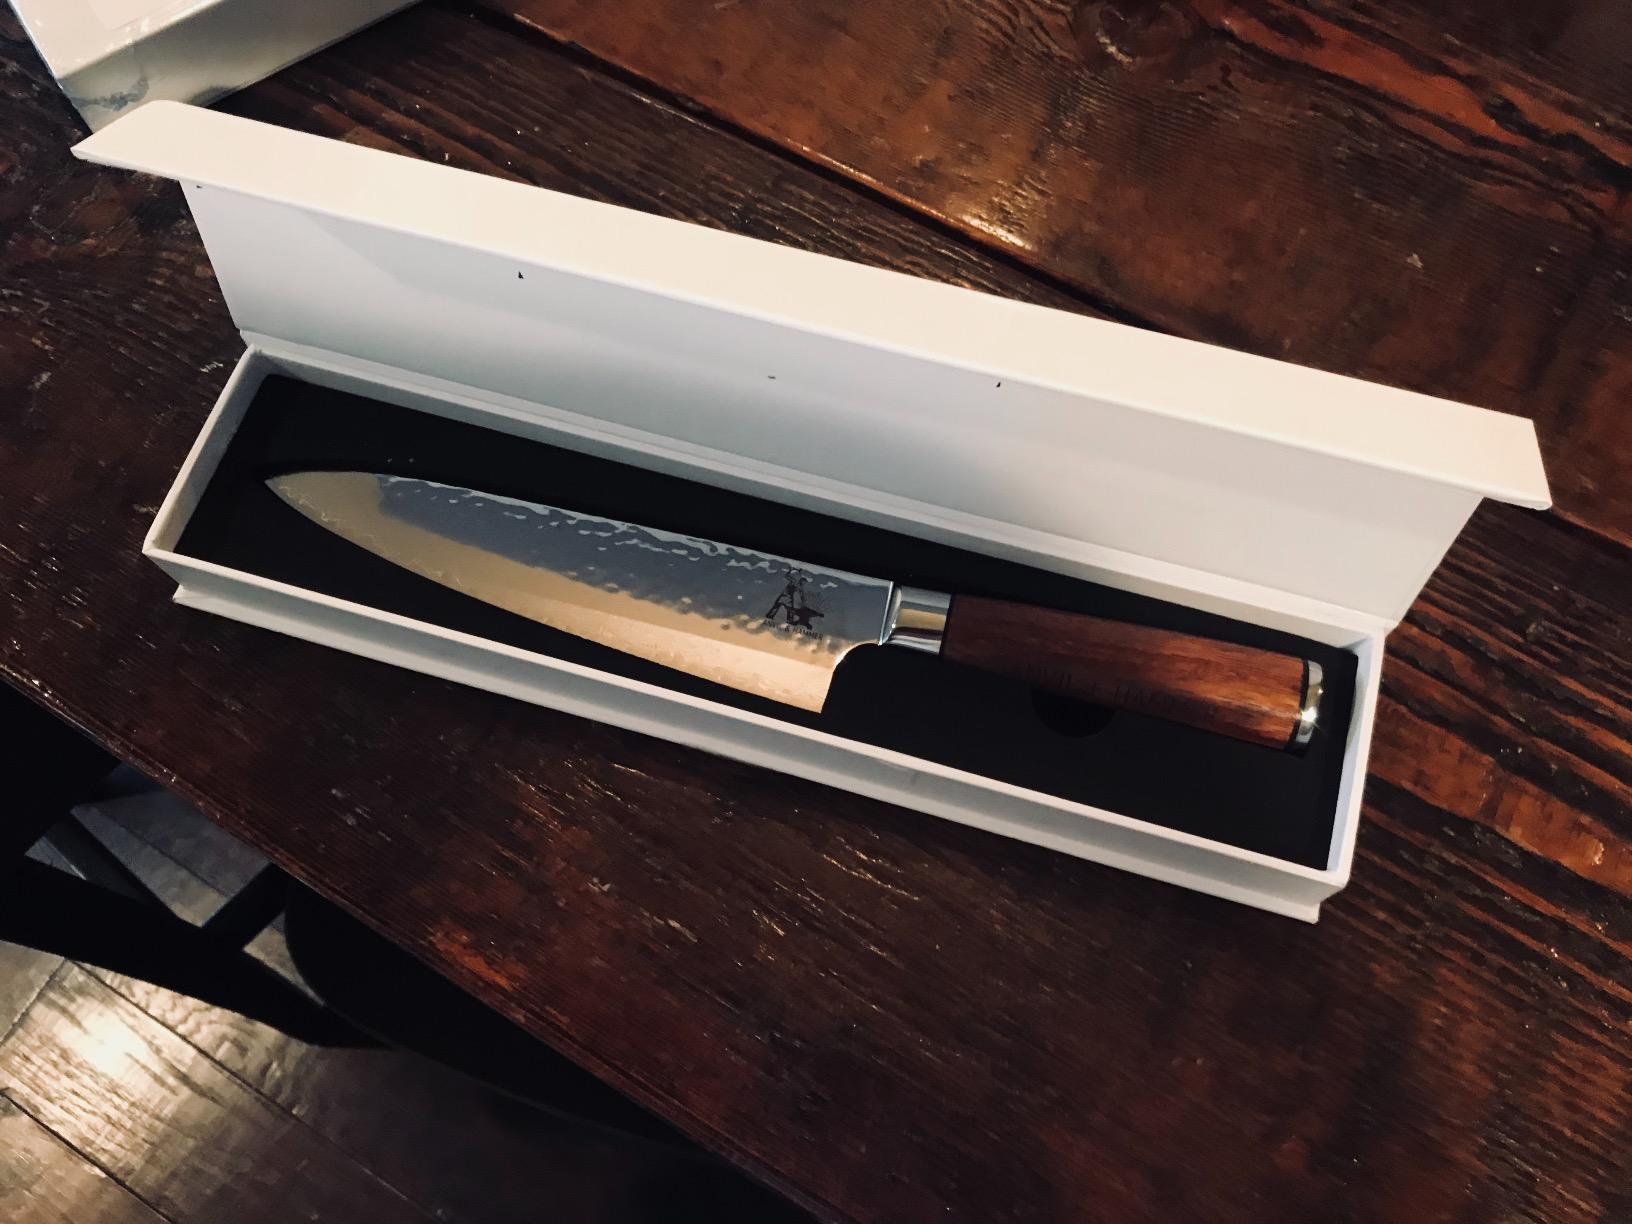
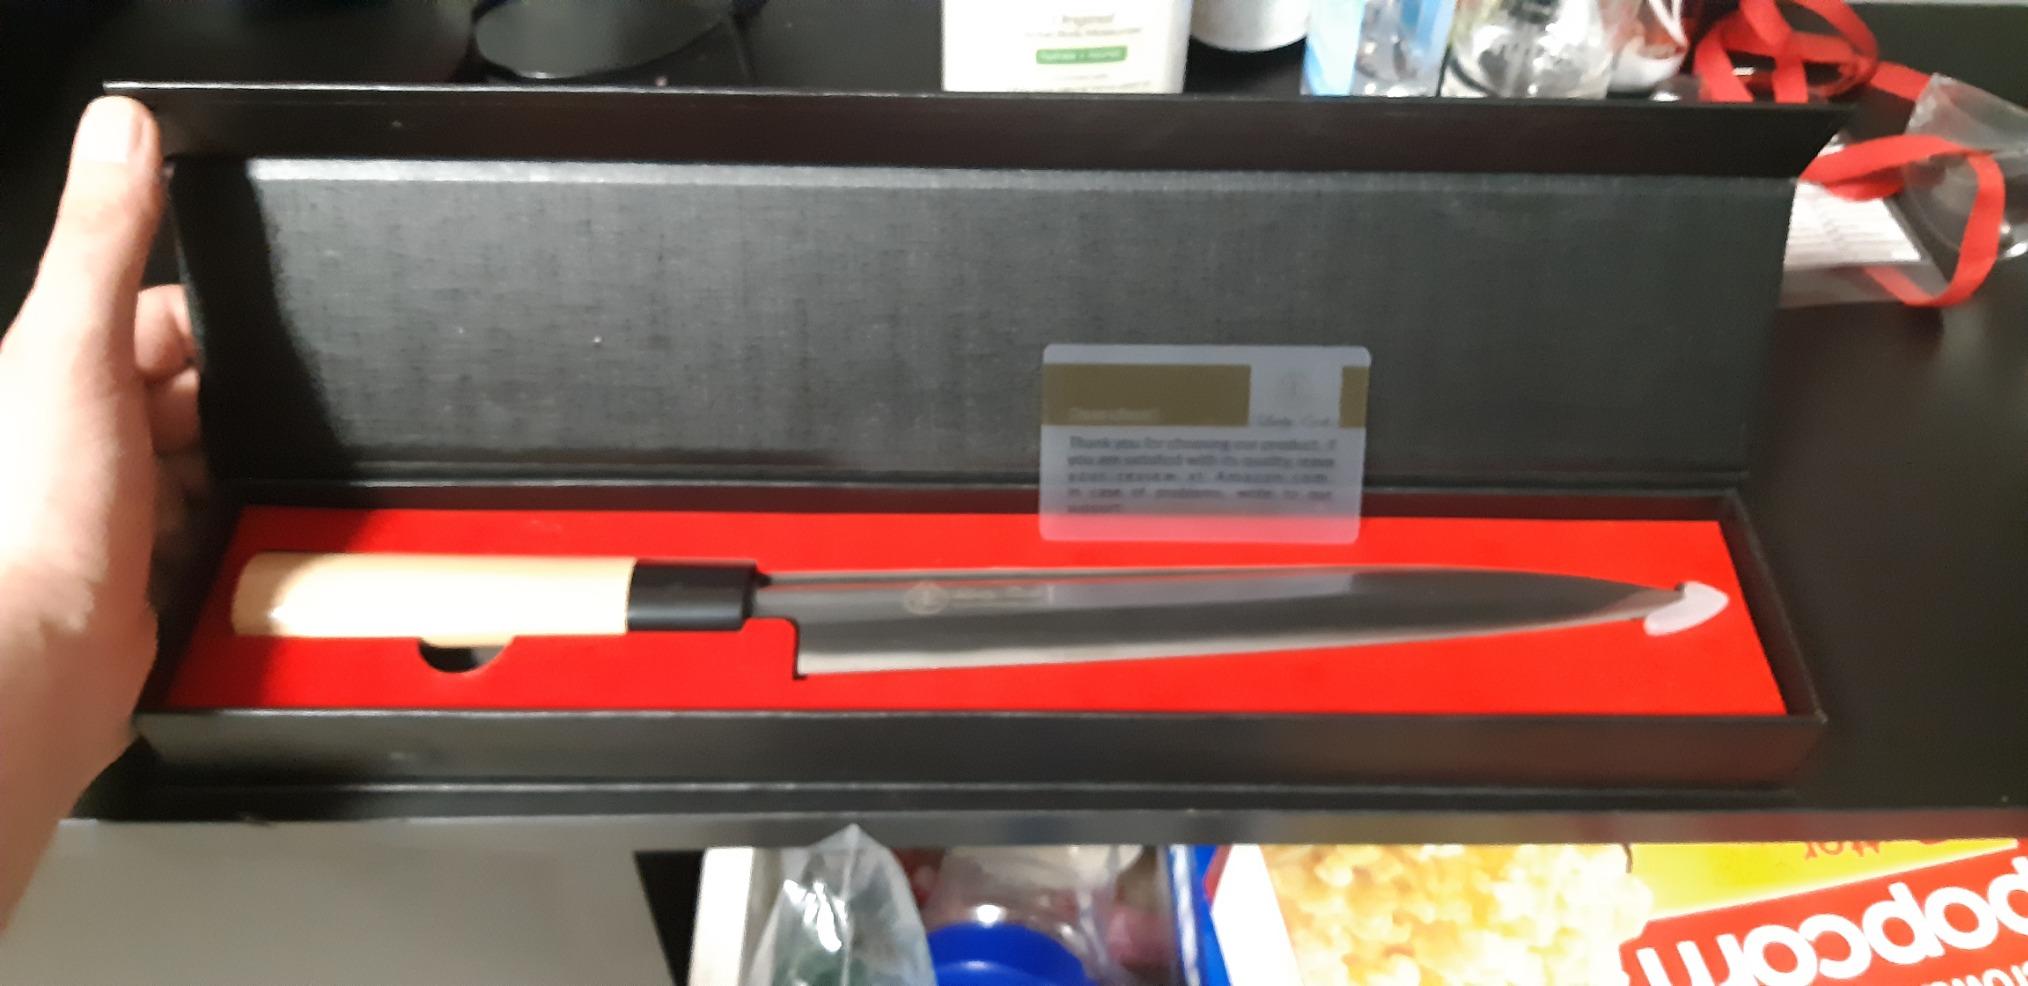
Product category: items_knife
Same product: no